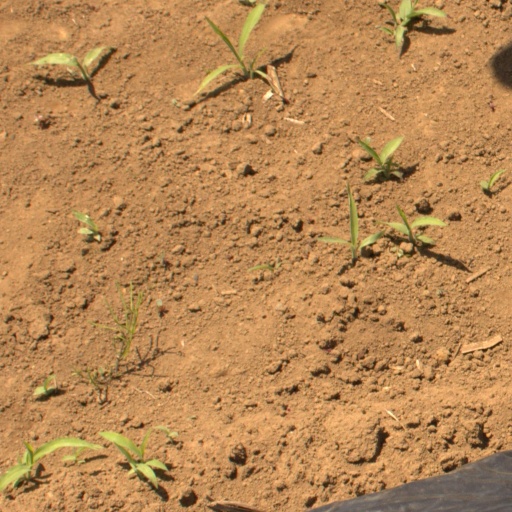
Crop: Jerusalem artichoke